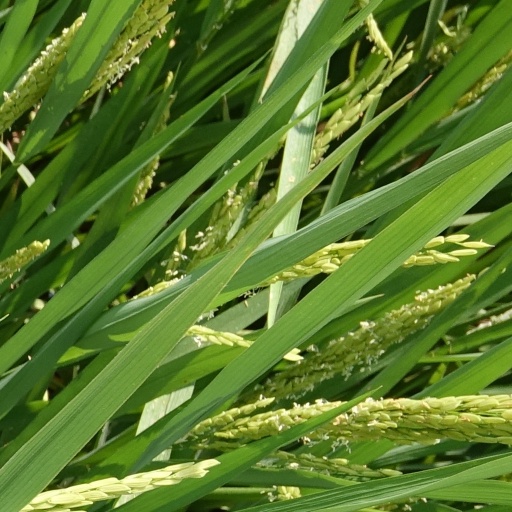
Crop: rice